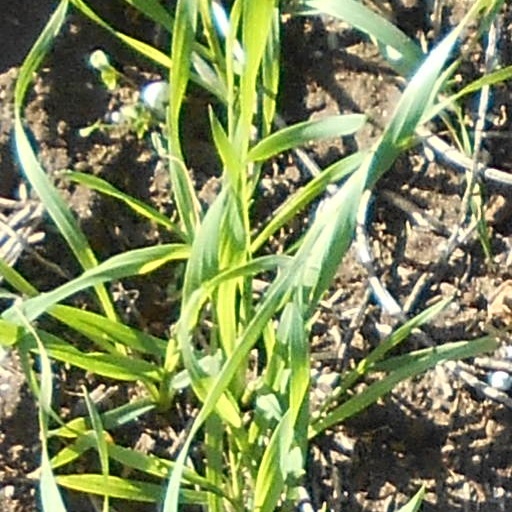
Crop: wheat